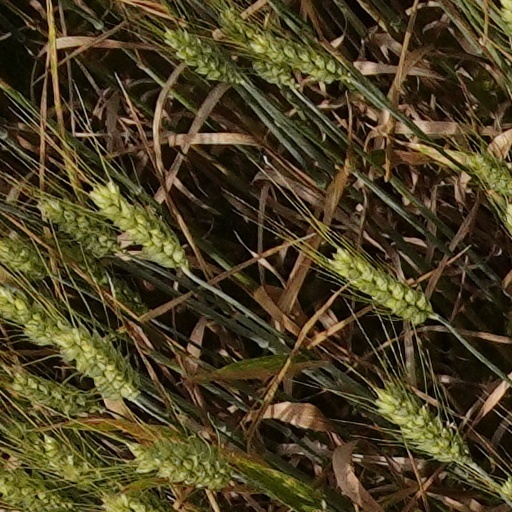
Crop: wheat